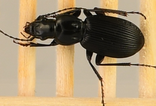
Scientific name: Pterostichus lachrymosus
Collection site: Mountain Lake Biological Station NEON (MLBS), plot MLBS_009